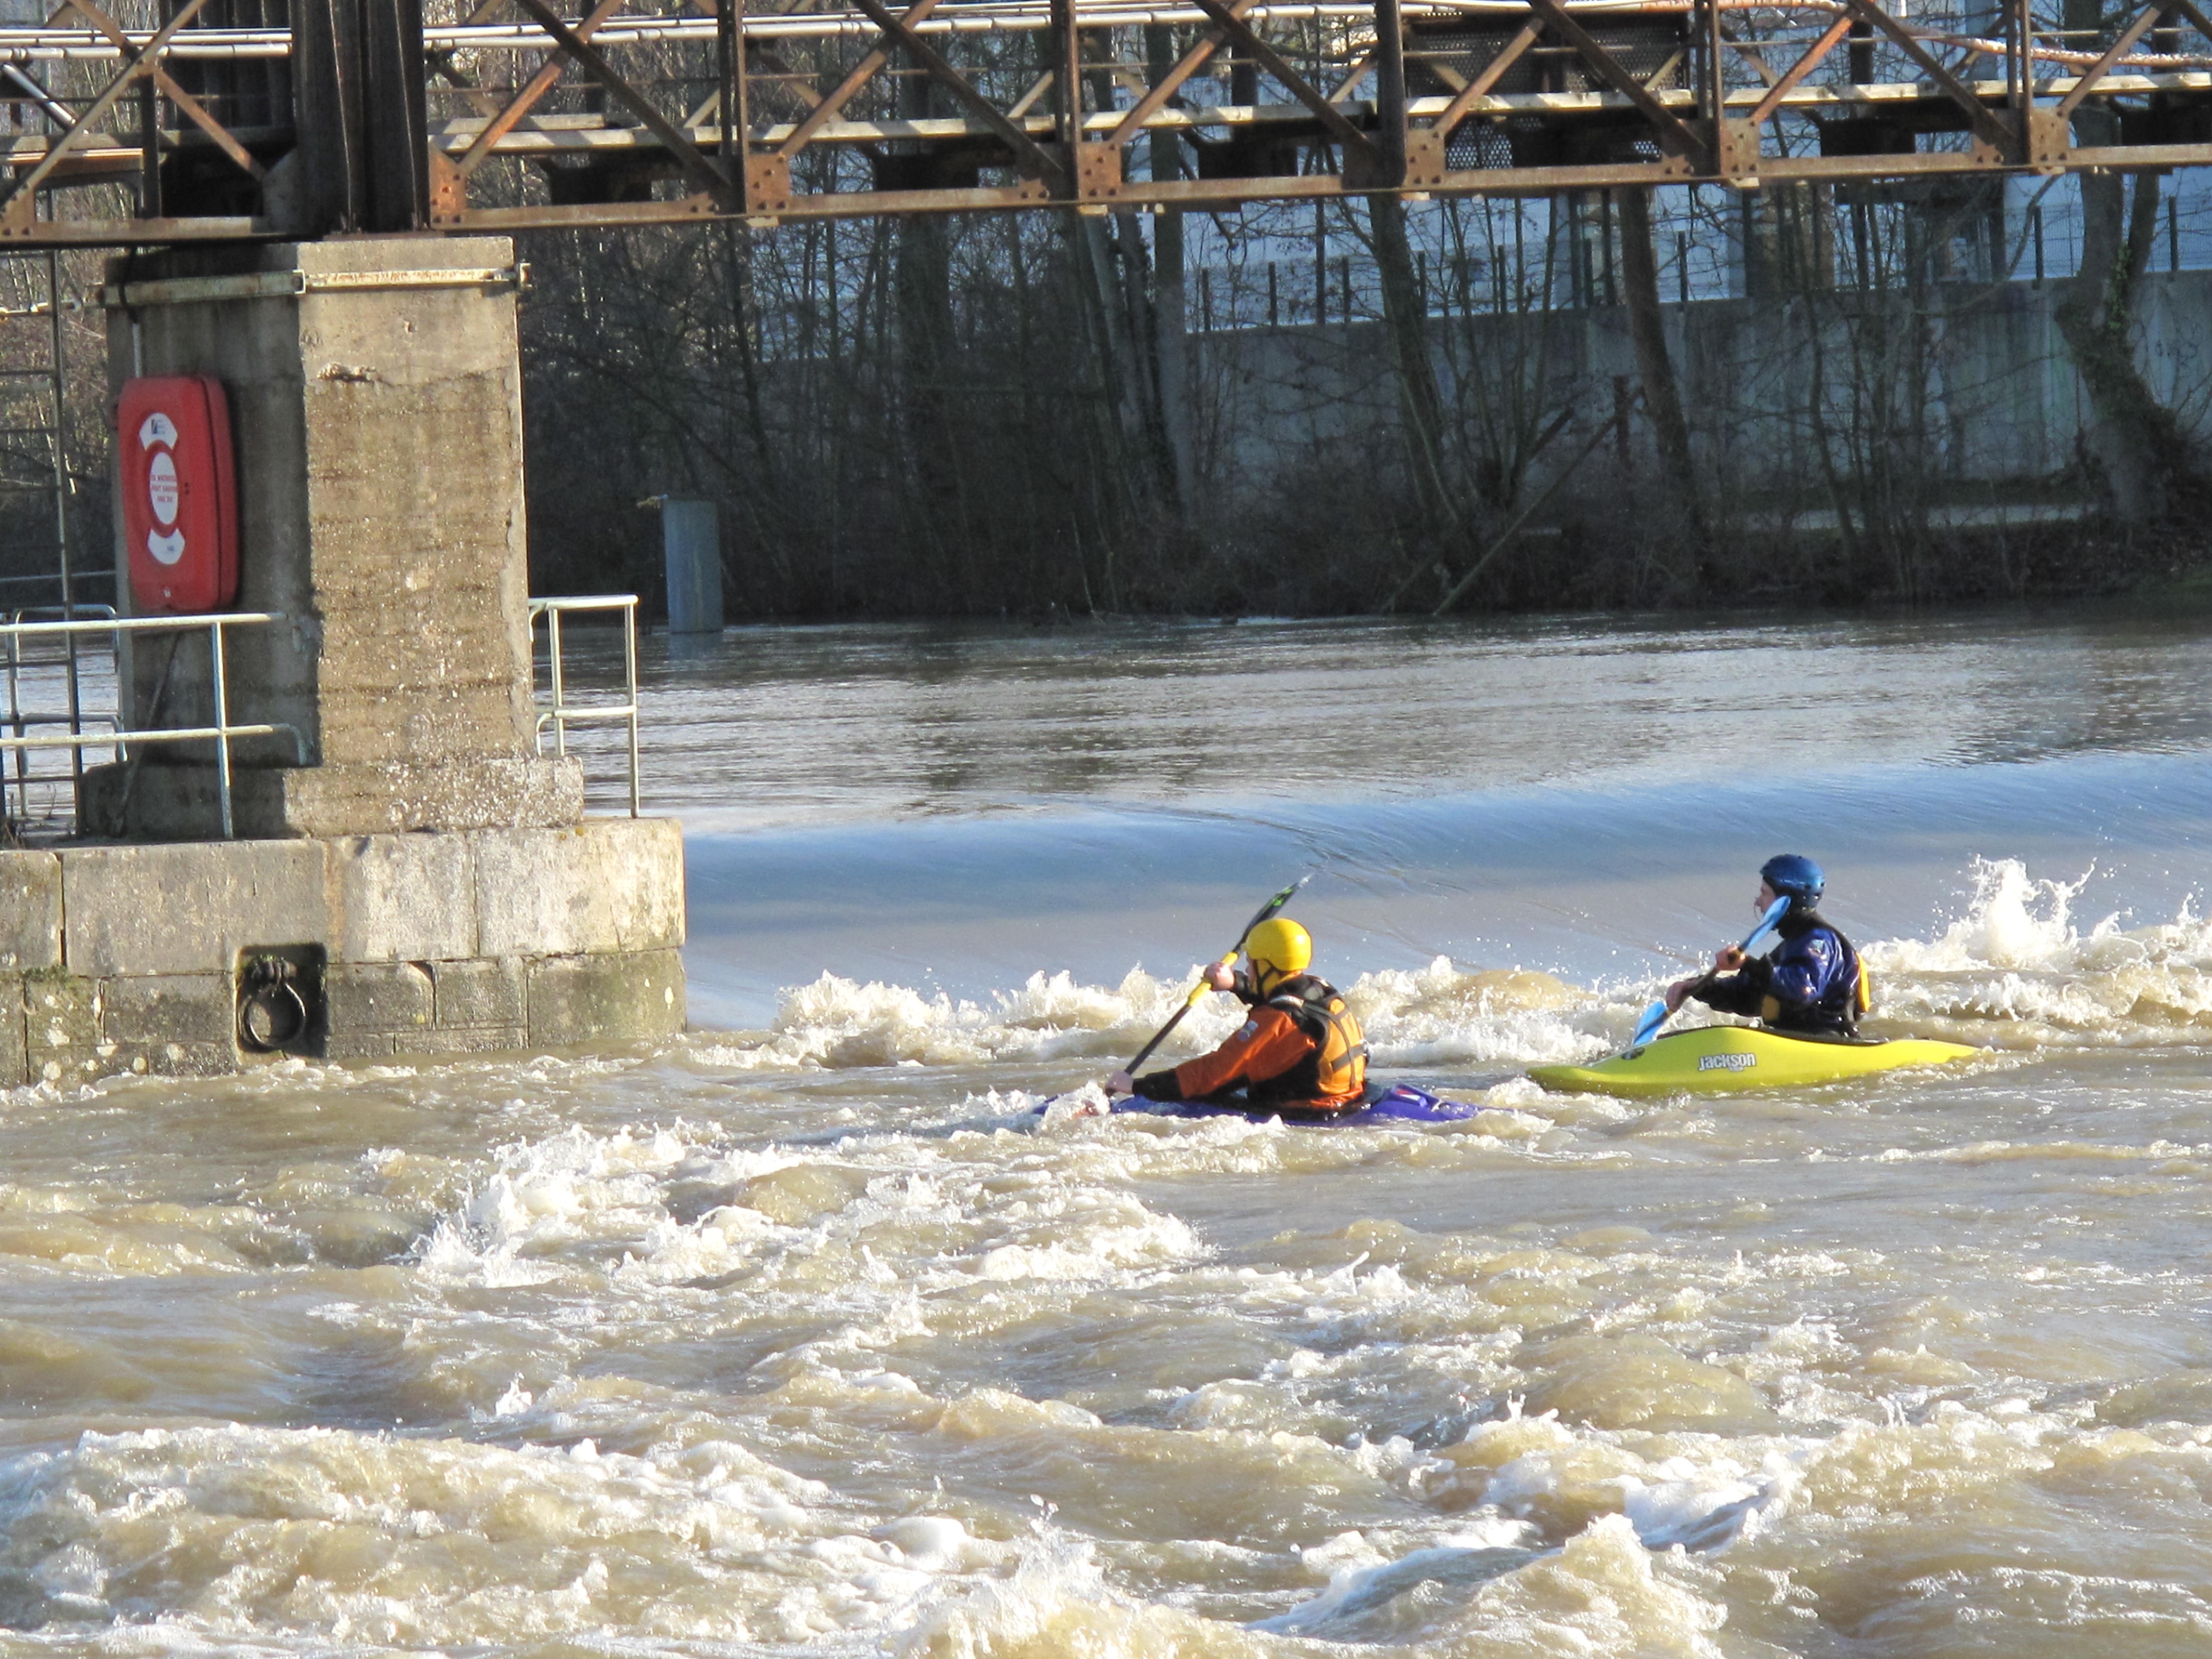
water, sport, boat, river, recreation, oar, paddle, vehicle, rapid, extreme sport, kayak, healthy, activity, men, sports, boating, rapids, kayaking, watercraft, white water, raft, canoeing, water sports, cardio, water sport, kayakers